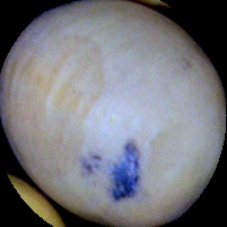
Label: Spotted